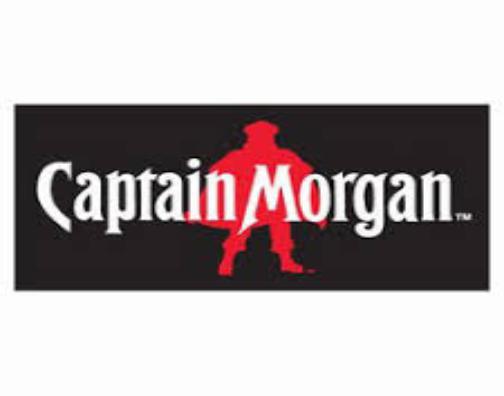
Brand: Captain Morgan
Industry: Food